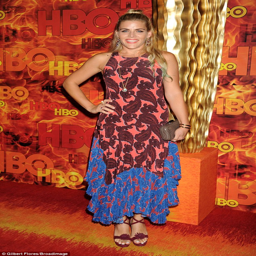
boho chic : actor looked colourful in a floral dress and matching heels